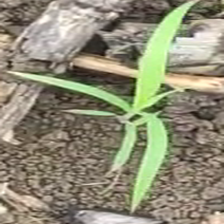
Weed species: Digitaria_SP_(Digitaria Sanguinalis )